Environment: real
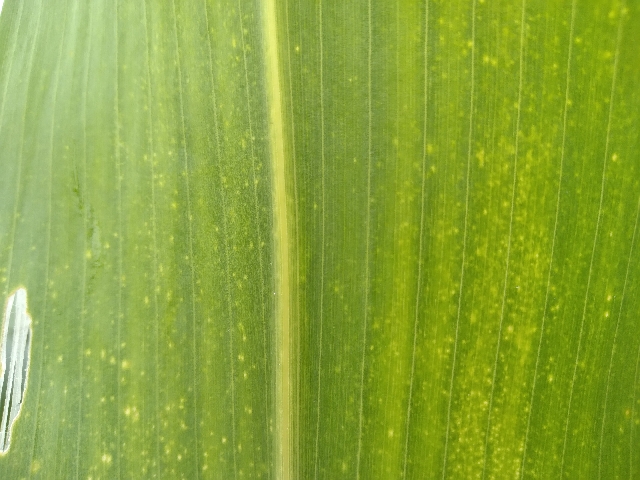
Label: lethal_necrosis